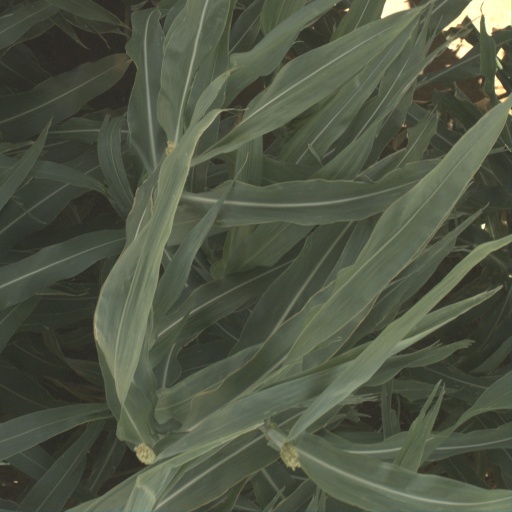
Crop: sorghum